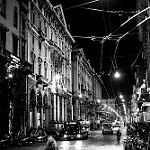
Label: street